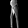
Label: Trouser